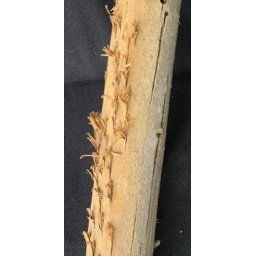
Cicadas make their slits in tree branches and lay their eggs in the slits. The larvae fall to the ground after hatching.